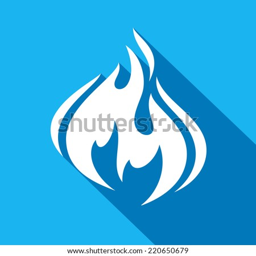
fire flames , set icons with shadow on a square shape